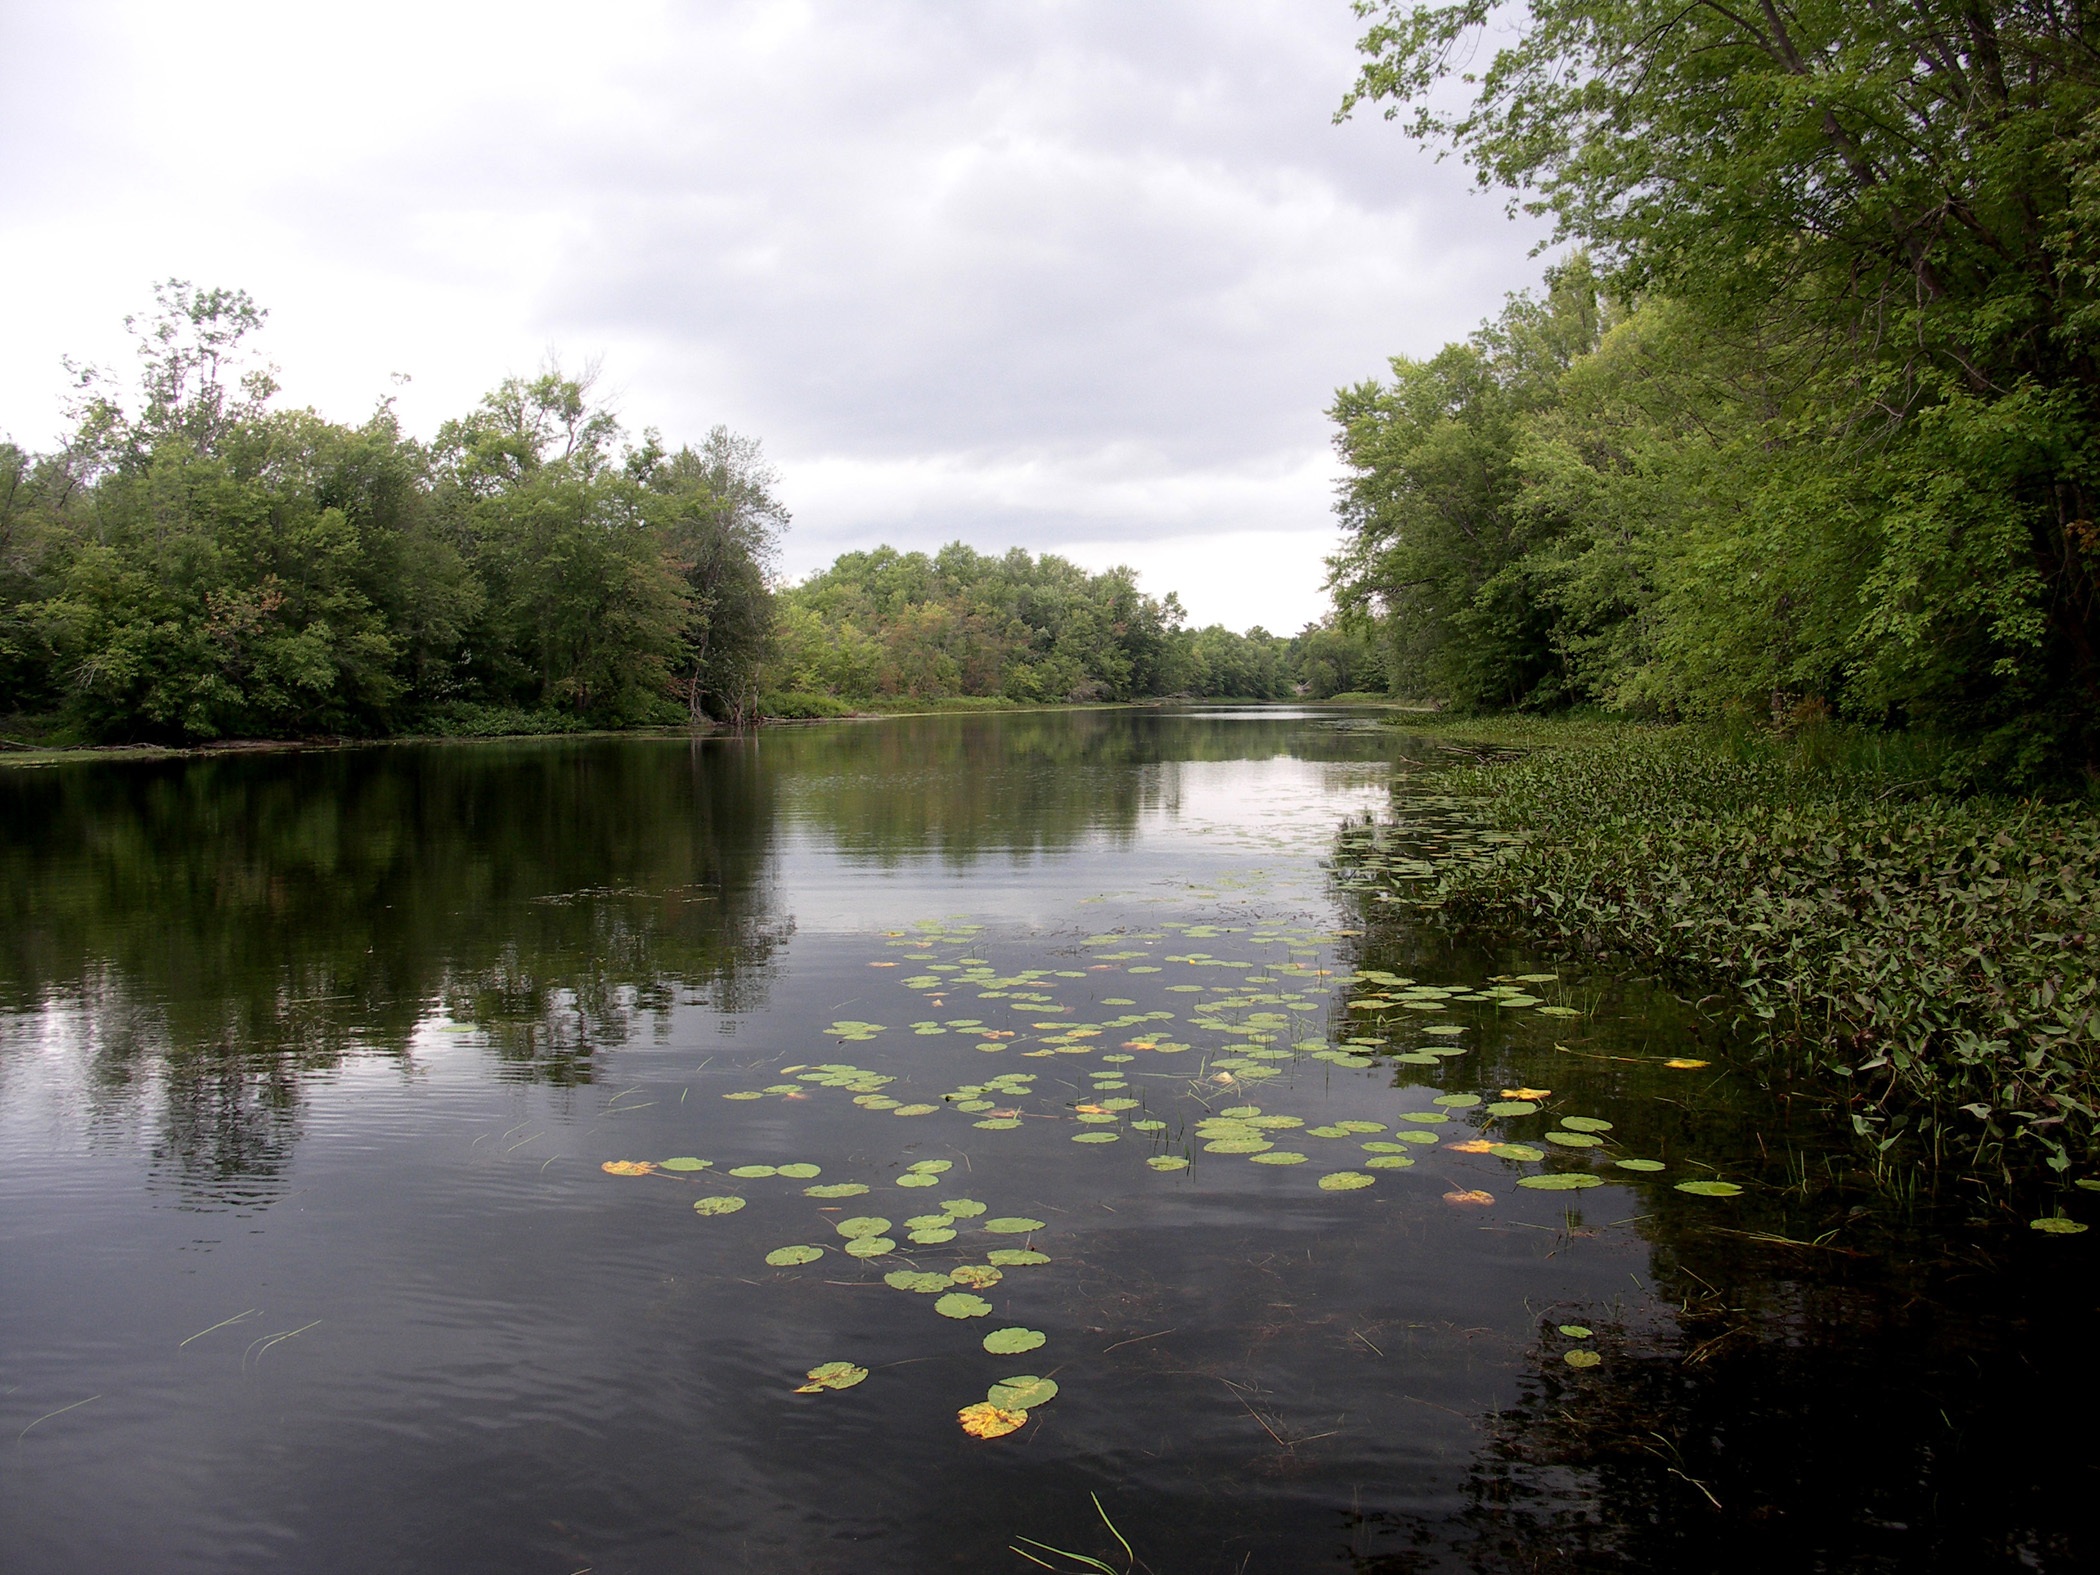
tree, water, nature, forest, leaf, lake, river, pond, stream, reflection, peaceful, autumn, reservoir, still water, waterway, body of water, trees, wetland, habitat, watercourse, lily pads, fish pond, natural environment, bayou